Steve Rogers (Marvel Cinematic Universe)

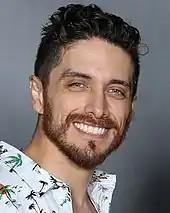
Josh Keaton voices Steve Rogers / Hydra Stomper in "What If...?"

Costume designer Anna B. Sheppard stated that Captain America's uniform in "Captain America: The First Avenger" (2011) was partly based on that of paratroopers of the era, explaining, "I think that the challenge of this costume was that it had to look 40s, that's why certain elements like using leather for the straps and belt, metal buckles and not having too tight a fit were important. Forget spandex!" Visual Development Supervisor Ryan Meinerding elaborated, "The straps that come off his chest are very similar to the ALICE webbing that was used in Vietnam. Using the straps as the stripes across his torso then seemed like an elegant design solution. In the end, the main design aspects of this suit are meant to be about making it appear soldier-like, functional and tough." In "The Avengers" (2012), his suit was made to look "a bit more 'superhero'" in comparison to "The First Avenger", at Joss Whedon's request. Costume designer Alexandra Byrne stated the difference between both suits were "the fabrics that are available. Today we have a lot of stretch fabrics and there weren't any 'technofabrics' then", and called his design "the most technically difficult" of the Avengers' costumes.